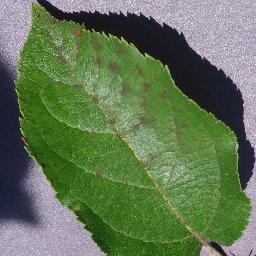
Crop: apple
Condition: scab